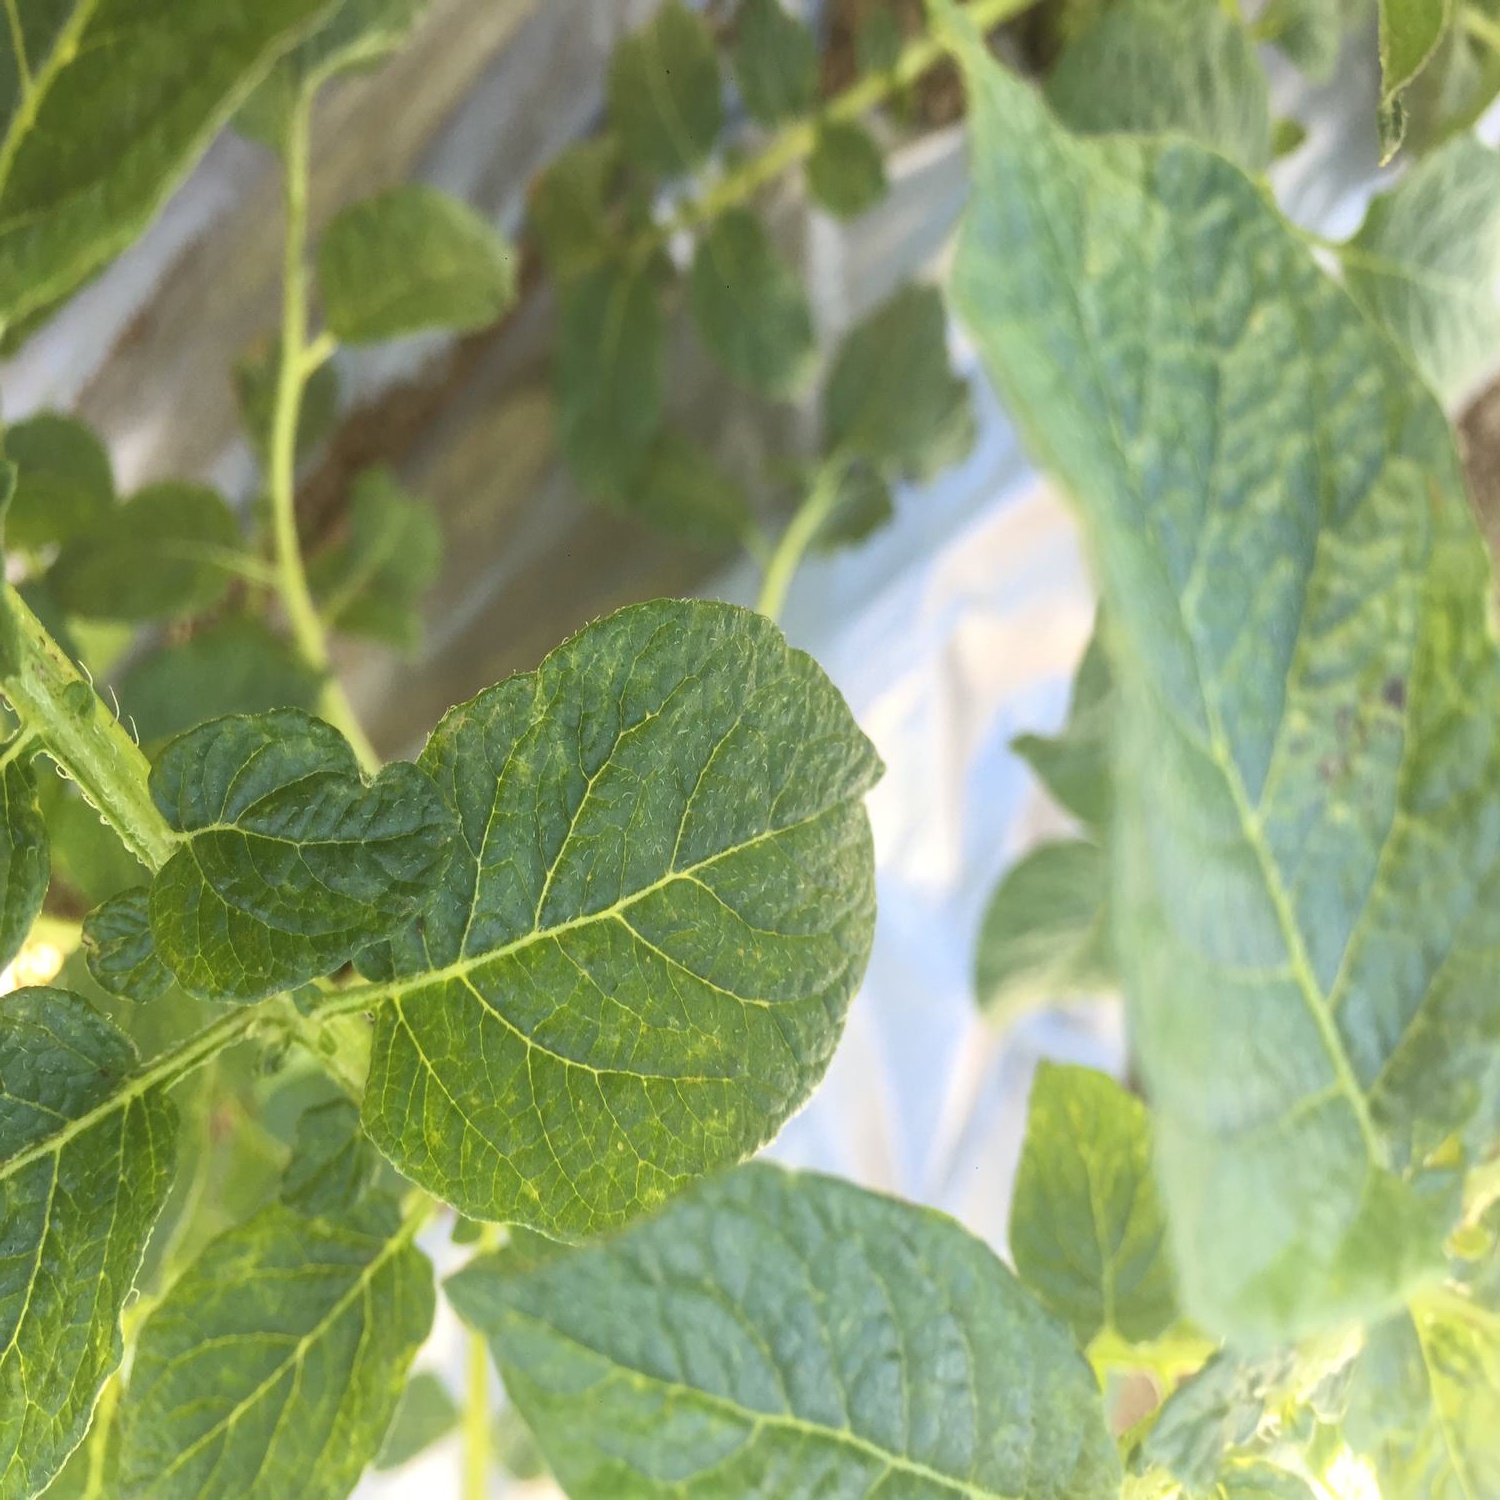
Etiqueta: Virus